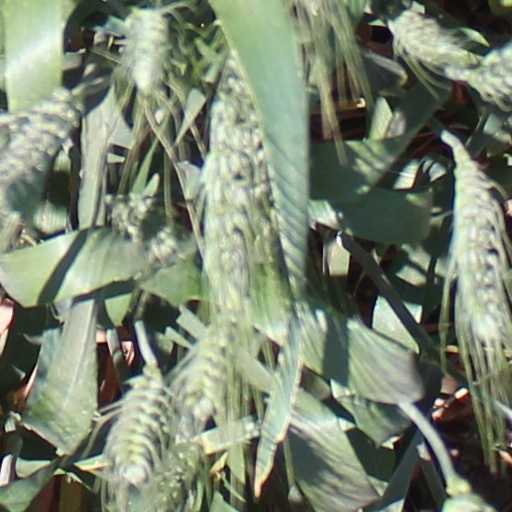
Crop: wheat